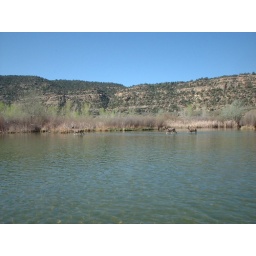
San Juan river near Navajo Lake, one of best trout flying fishing place